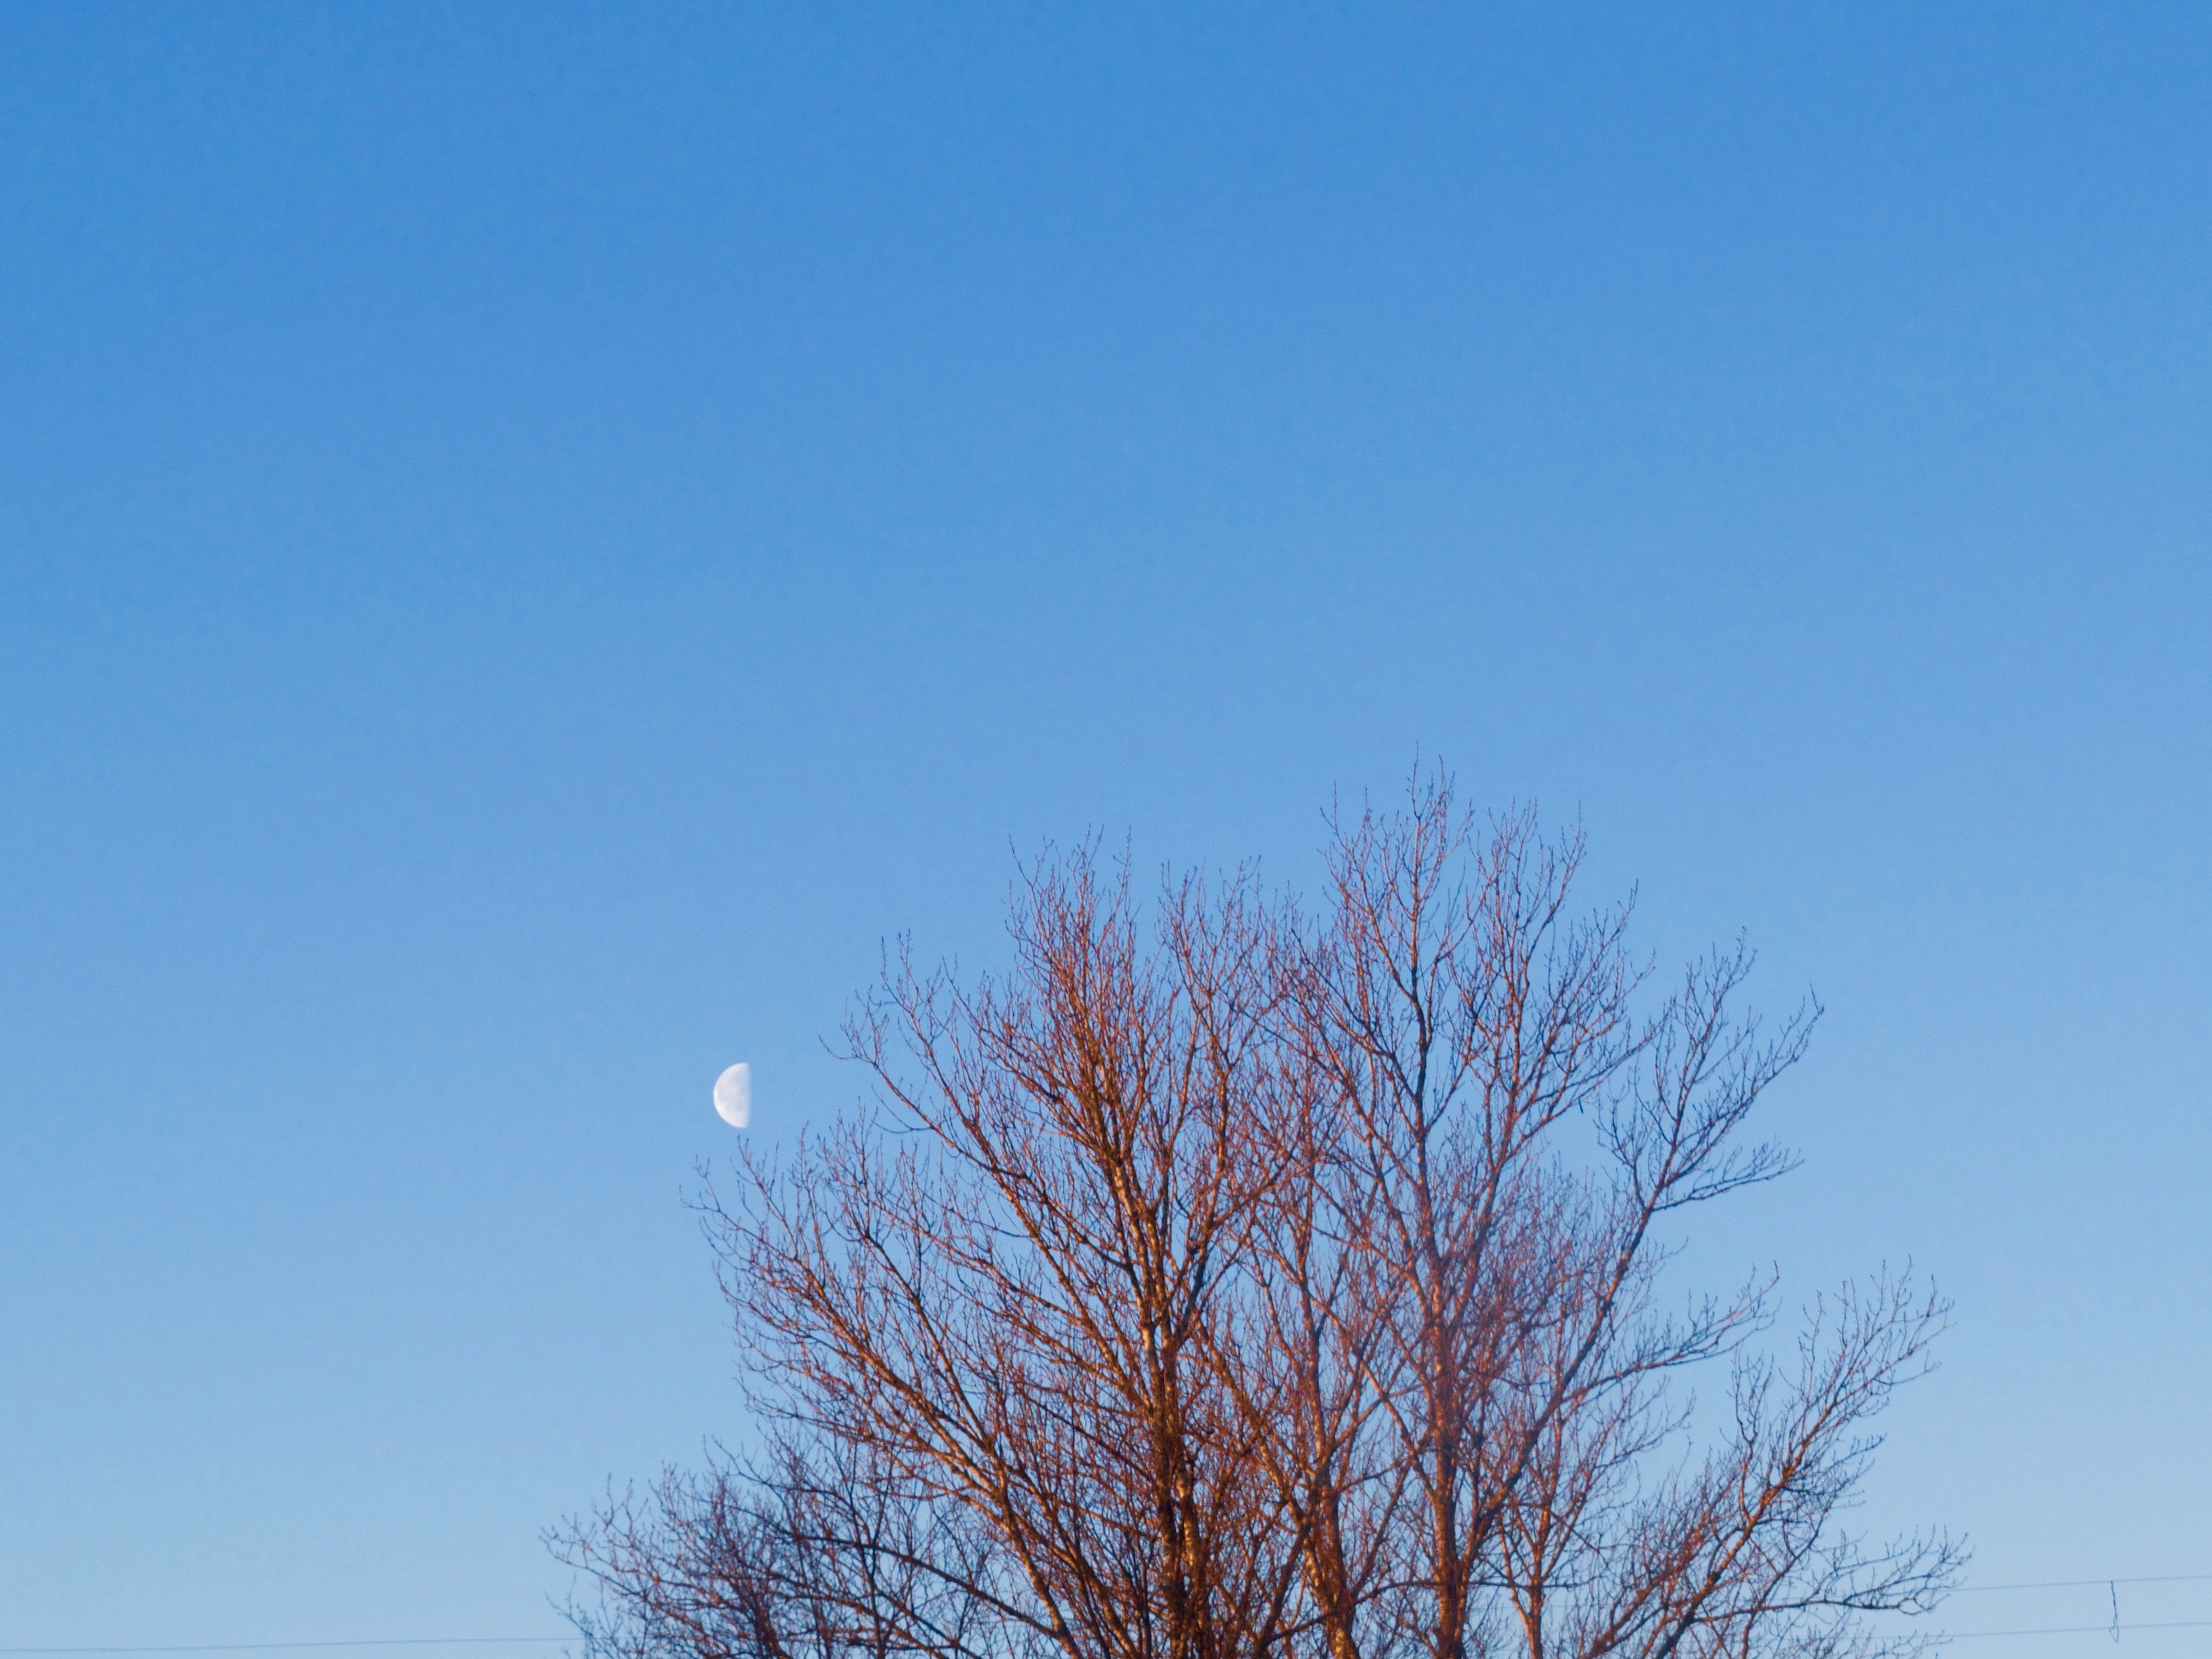
tree, horizon, branch, winter, cloud, sky, sunlight, wind, frost, blue, ecosystem, woody plant